Godahl Store

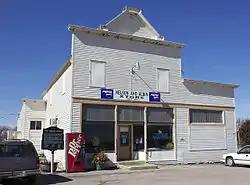
The Godahl Store from the southeast

The Godahl Store is a historic consumers' co-operative general store established in the unincorporated community of Godahl in 1894. It was listed on the National Register of Historic Places as the Nelson and Albin Cooperative Mercantile Association Store in 1987 for its local significance to commerce. The store was in business through 2016.